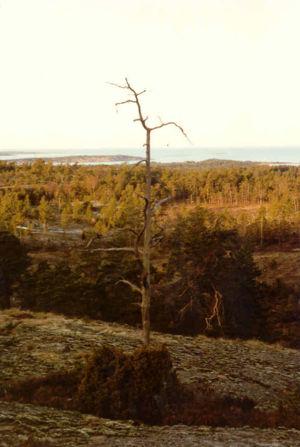
Geta est une municipalité du territoire d'Åland, territoire finlandais autonome situé en mer Baltique ayant le suédois comme seul langue officielle. À Geta, 91 % de la population a pour langue maternelle le suédois.